Till Death Do Us Part (NCIS)

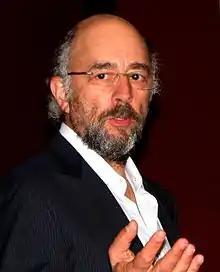
Richard Schiff guest starred as the terrorist Harper Dearing.

"Till Death Do Us Part" is written by Gary Glasberg and directed by Tony Wharmby. The ninth season ended dramatically, with many unknown fates. According to Glasberg, ""NCIS" has historically [...] done these end arcs or established a villain that carries through for a few episodes, and this one is really no different in that respect. The one difference in the approach in this season was we wanted to deliver a true cliffhanger". The ending scene with Ducky's heart attack was planned for a long time. "David [McCallum] and I have been talking about it for months, and he’s been preparing for it [...], and it’s really going to give his character a new perspective on life coming back from what he experienced."